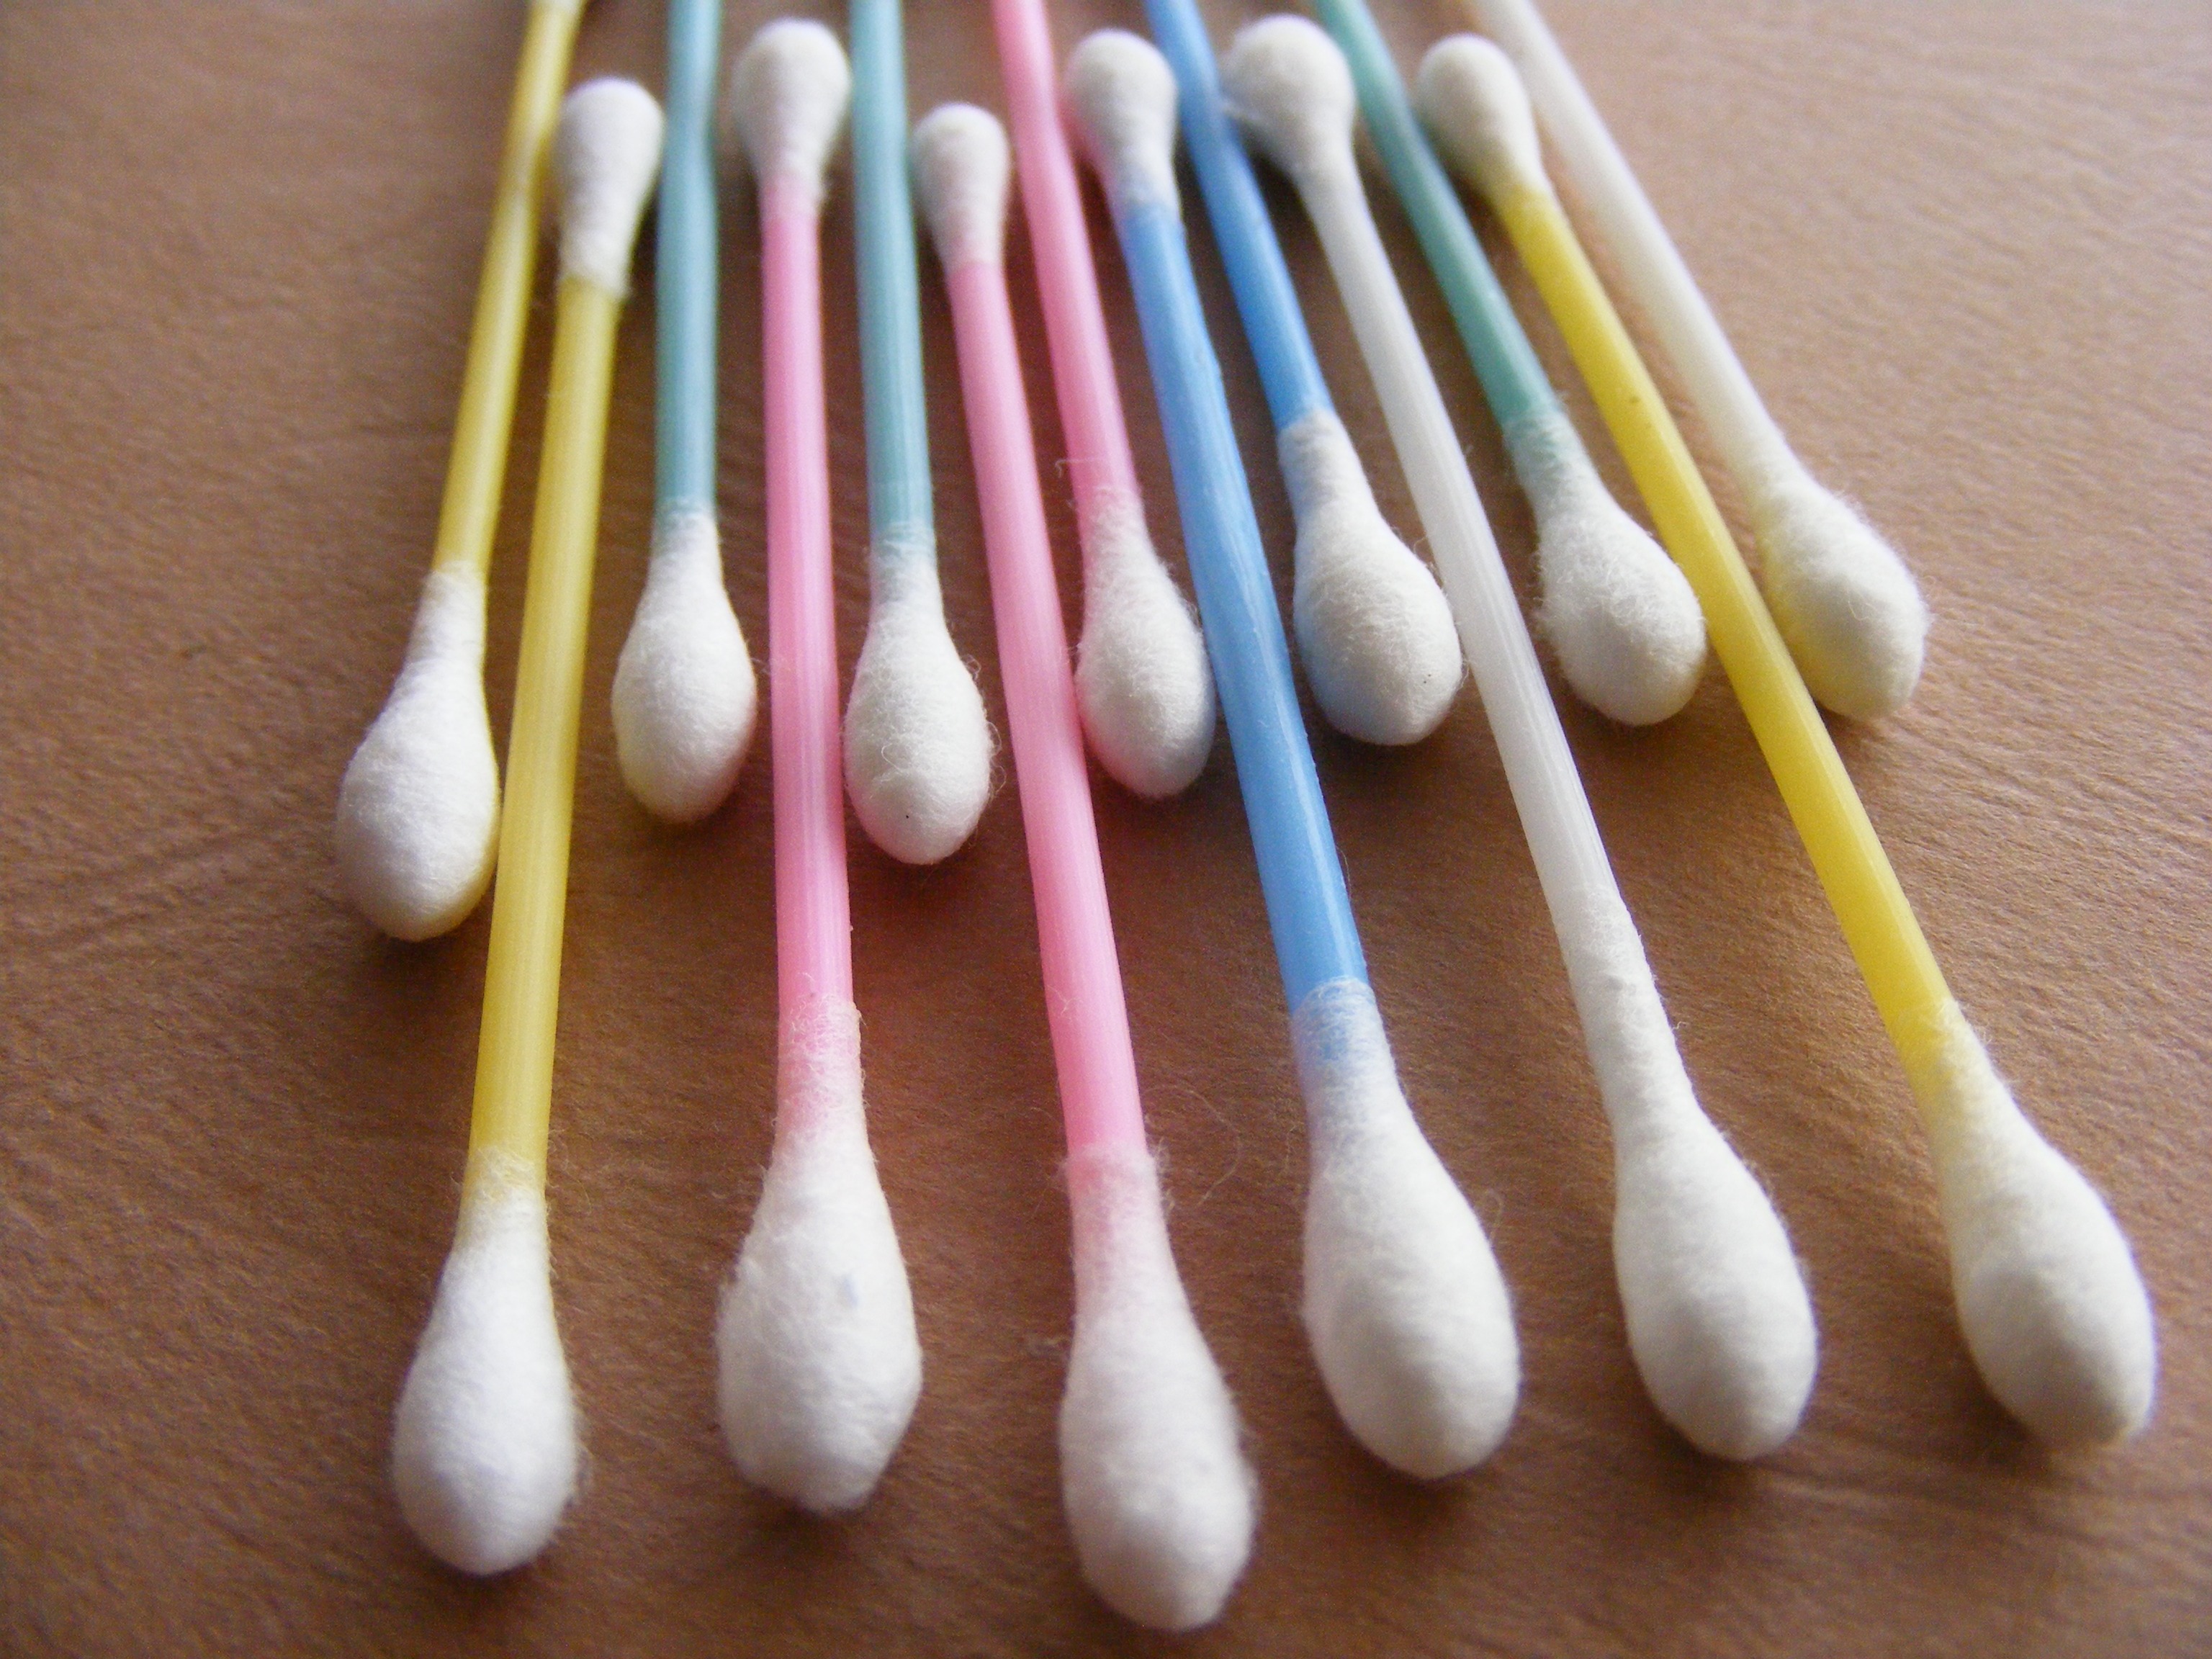
hand, cutlery, brush, tool, ear, objects, buds, cleaning, cotton, tooth, stick, wax, household, absorbent